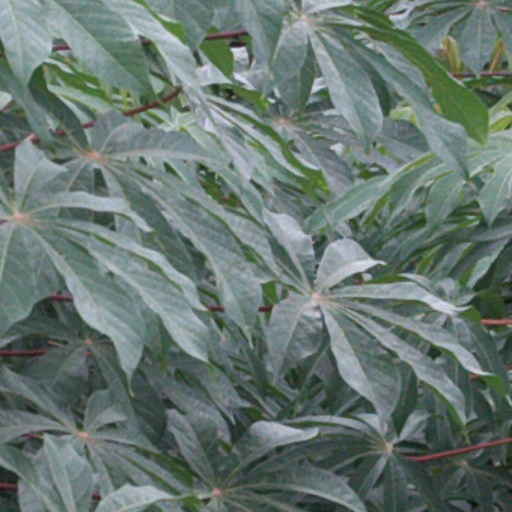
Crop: cassava